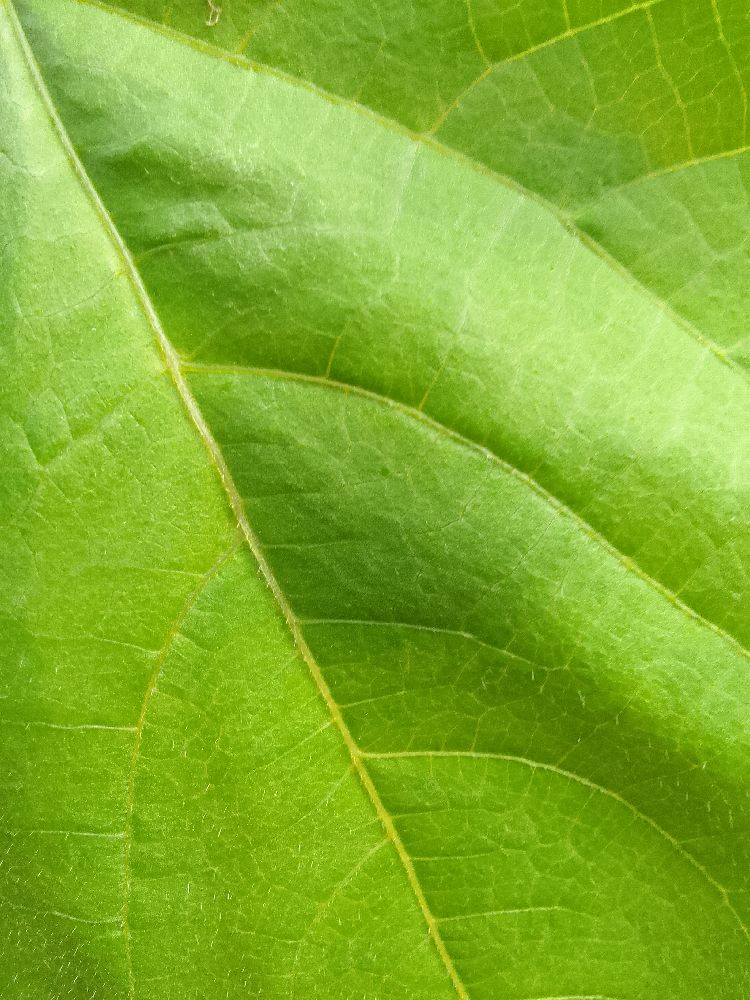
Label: healthy